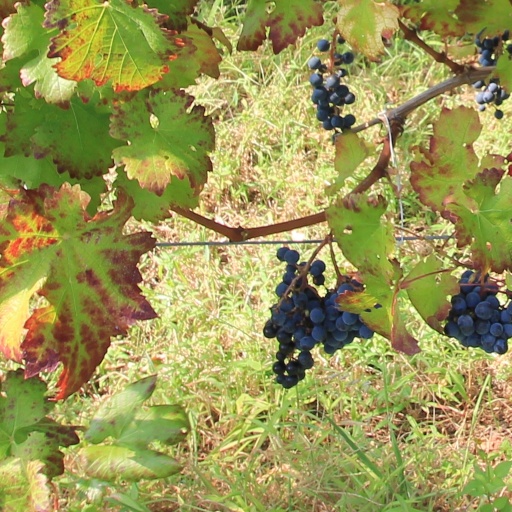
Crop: grape